Tachiyomi

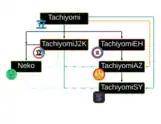
Forks of Tachiyomi

Tachiyomi was an open-source project hosted on GitHub, allowing developers to contribute to its development and improvement. Due to its open-source nature, Tachiyomi has many specialized forks.